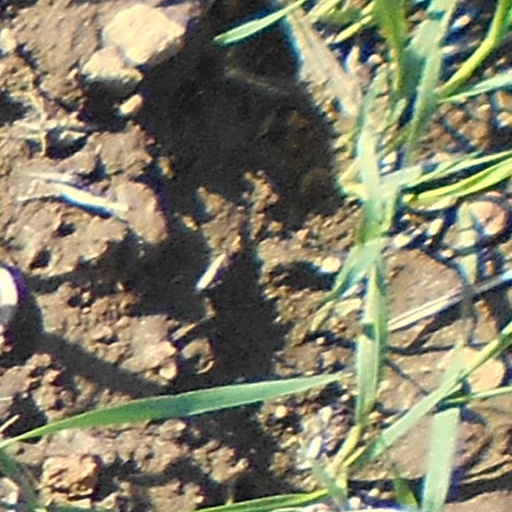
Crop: wheat